Hans Leesment

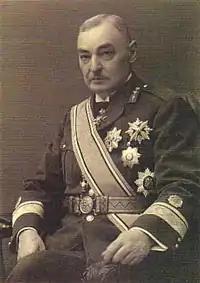
Hans Leesment

Hans Leesment (13 February 1873 – 26 August 1944 in Tallinn) was an Estonian general.